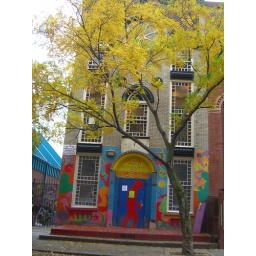
A colorful building in Alphabet City, Loisada.